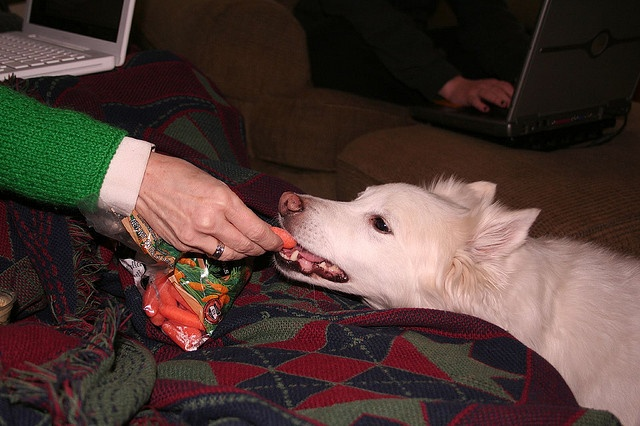
A dog that is eating some food with a human.
A woman feeds a dog a mini carrot stick.
A woman feeding a white dog a small carrot.
A dog takes a carrot stick from its owner
a person gives their dog a baby carrot as a treat